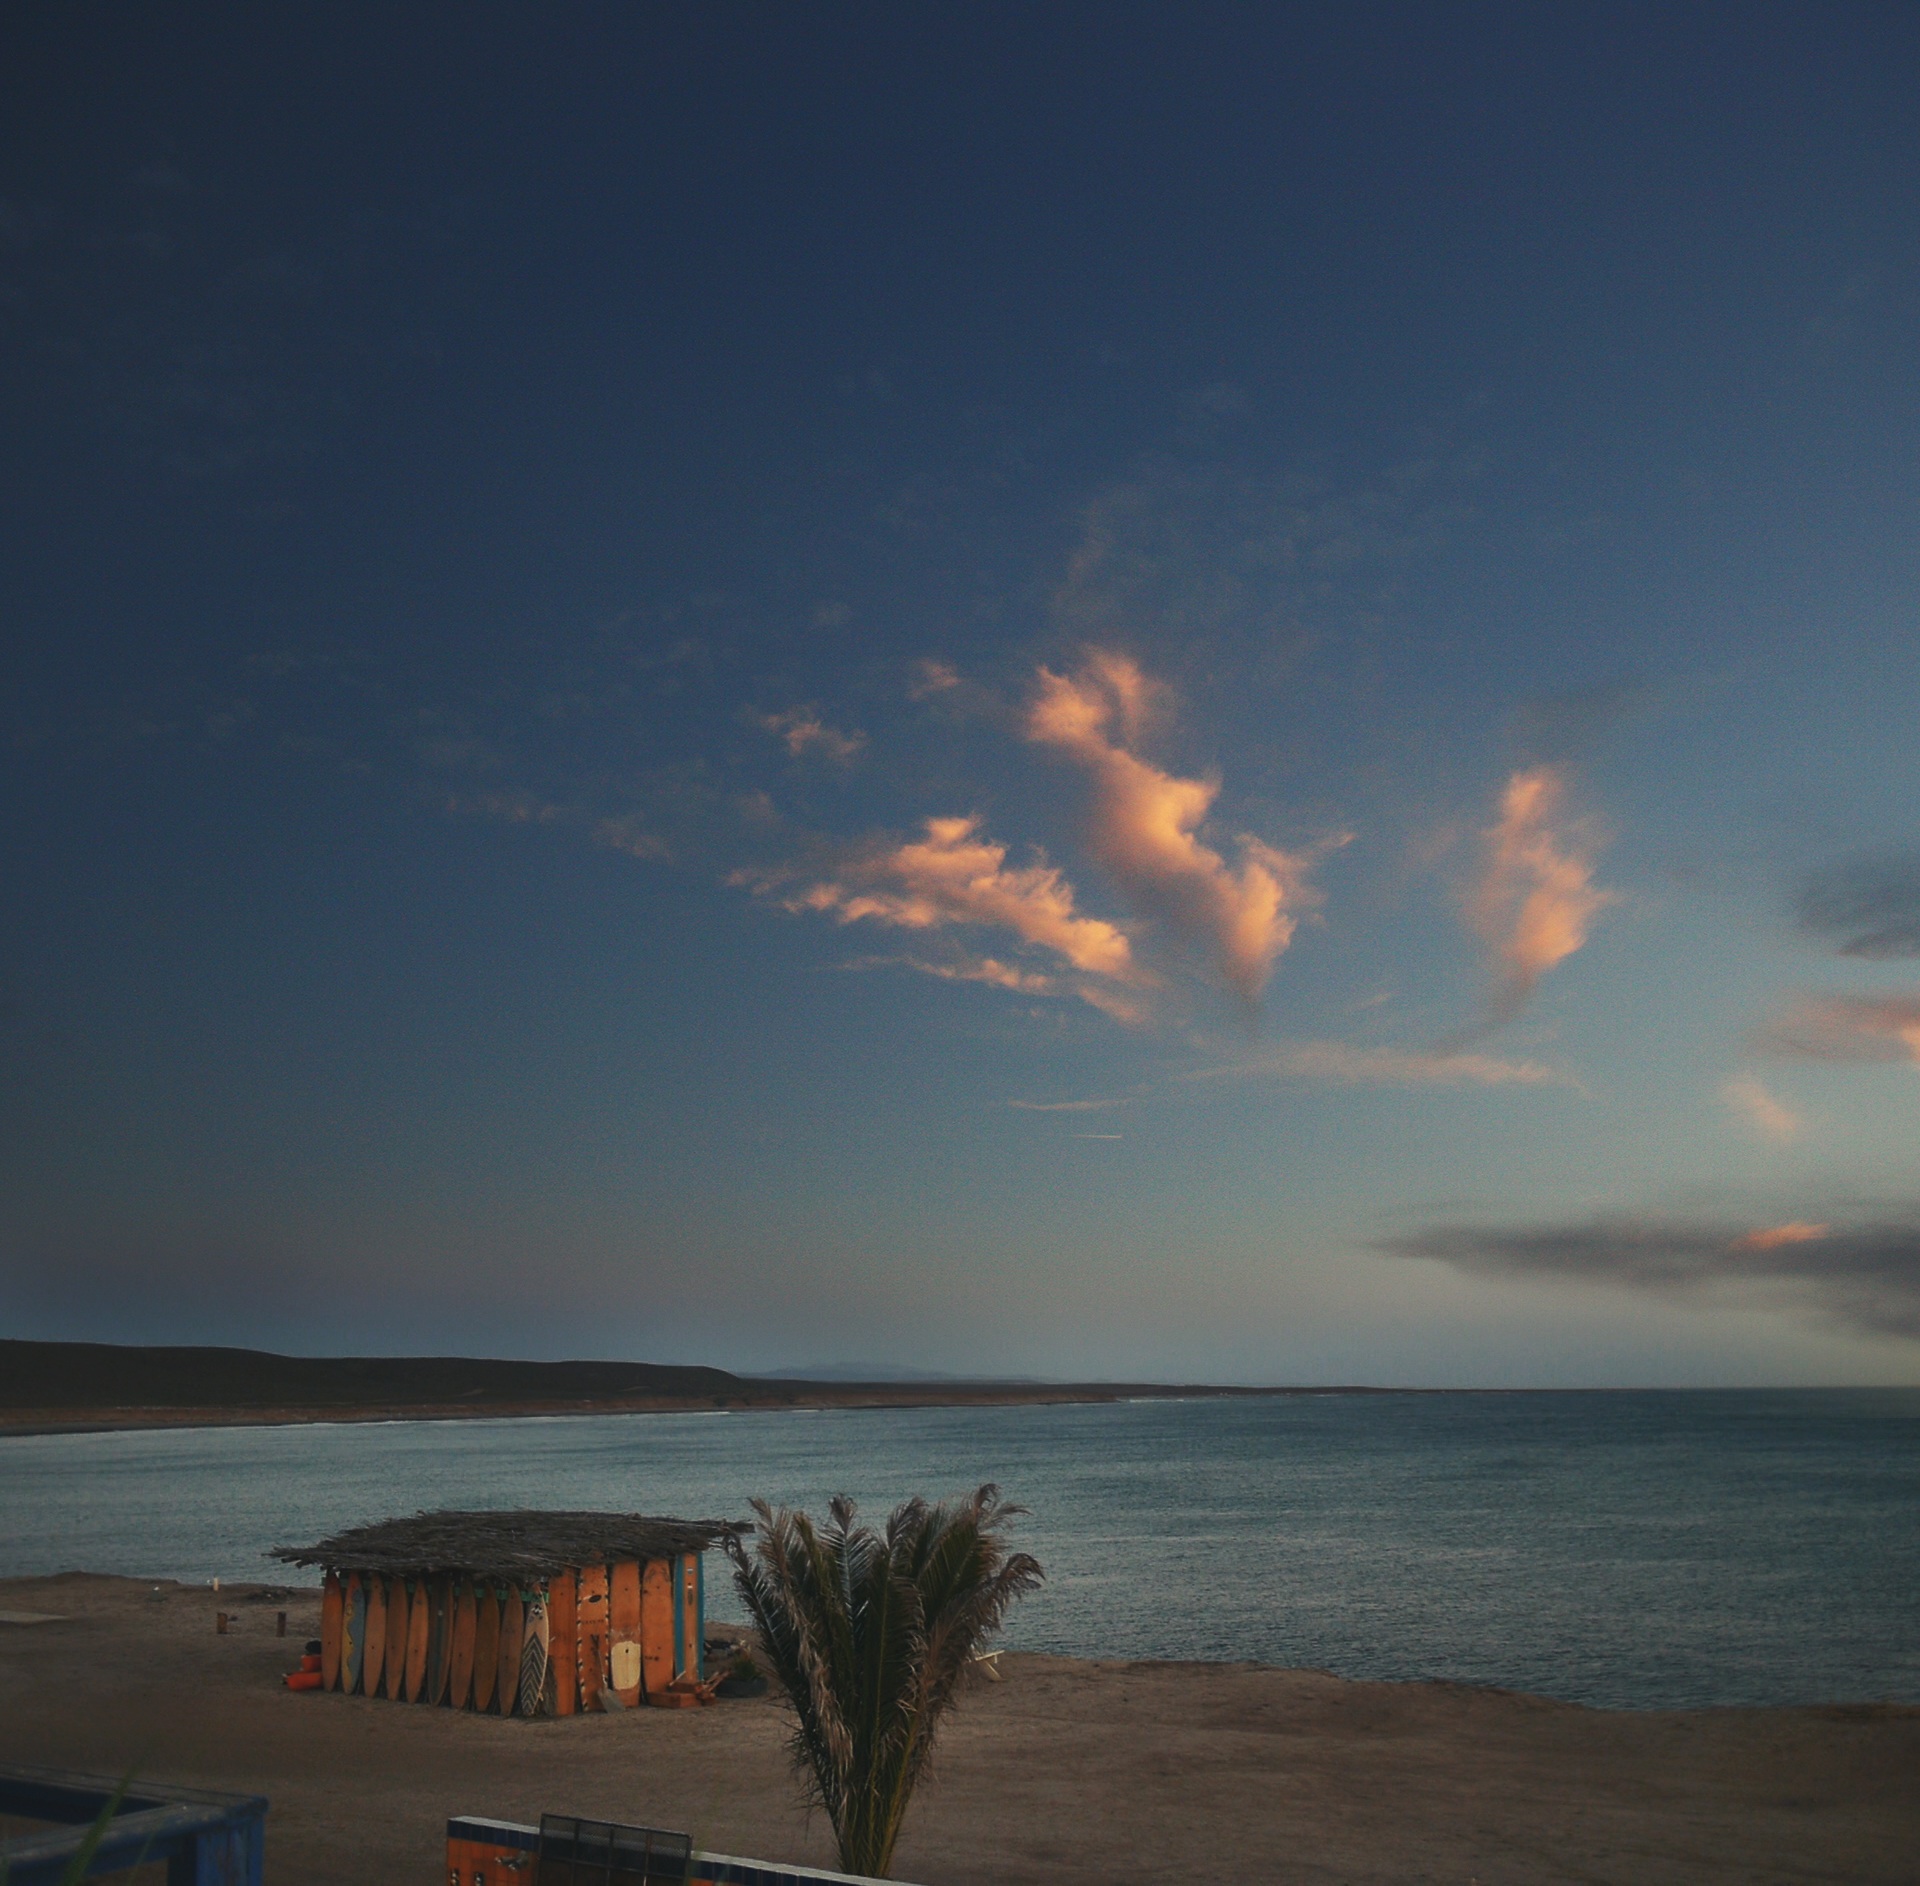
beach, sea, coast, ocean, horizon, cloud, sky, sunrise, sunset, sunlight, morning, shore, wave, dawn, dusk, evening, bay, body of water, afterglow, wind wave